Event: Nepal Earthquake
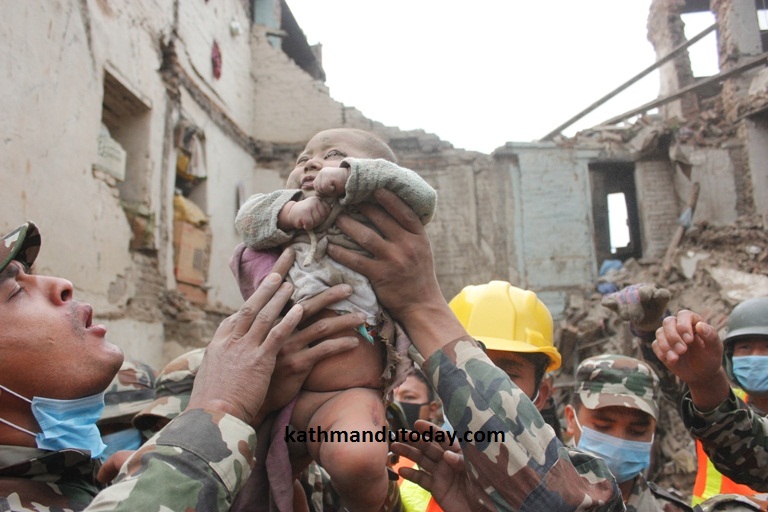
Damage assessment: damage